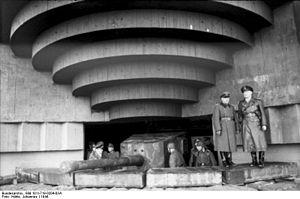
Les batteries d'artillerie côtières étaient l'un des éléments du mur de l'Atlantique construit par les Allemands pour empêcher un débarquement dans le nord-ouest de l'Europe.